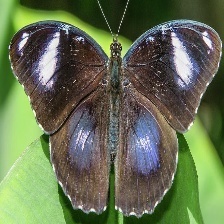
Species: GREAT EGGFLY